Heriberto Galindo Quiñones

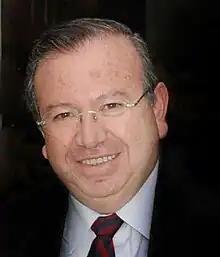

Heriberto Manuel Galindo Quiñones (born 20 March 1951) is a Mexican politician and diplomat affiliated with the Institutional Revolutionary Party (PRI).